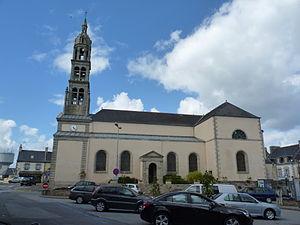
Eglise Saint Eneour à Plonéour lanvern
Plonéour-Lanvern est une commune du département du Finistère, dans la région Bretagne, en France. C'est la commune la plus étendue du pays Bigouden. Elle se situe sur la côte Atlantique, le long de la Baie d'Audierne, et à 15 km de Quimper. C'est une commune animée et passante car elle est considérée comme "le carrefour du Pays Bigouden".
Saint Enéour fait partie des saints bretons plus ou moins mythiques, dont la sainteté n'est pas reconnue officiellement par l'Église catholique romaine.
La liste des églises du Finistère recense de la manière la plus complète possible les églises, cathédrales et basiliques situées dans le département français du Finistère.